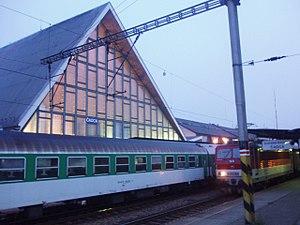
Gare de Čadca (SK) Slovenčina: Stanica v Čadci
La gare de Čadca est une gare ferroviaire slovaque de la ligne 127 de Žilina à Čadca, située au nord et à proximité du centre de la ville de Čadca dans la région de Žilina.
La ligne 127 de Žilina à Čadca est une ligne ferroviaire d'infrastructure slovaque. C'est une ligne électrifiée, longue de 37 kilomètres, elle comporte deux voies à écartement normal. Partie d'un important axe ferroviaire, elle relie les villes de Žilina et Čadca et est prolongée par la ligne de Bohumín à Čadca de la république tchèque.